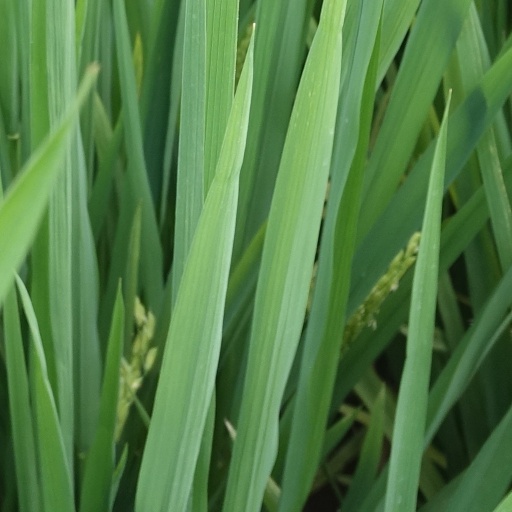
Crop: rice